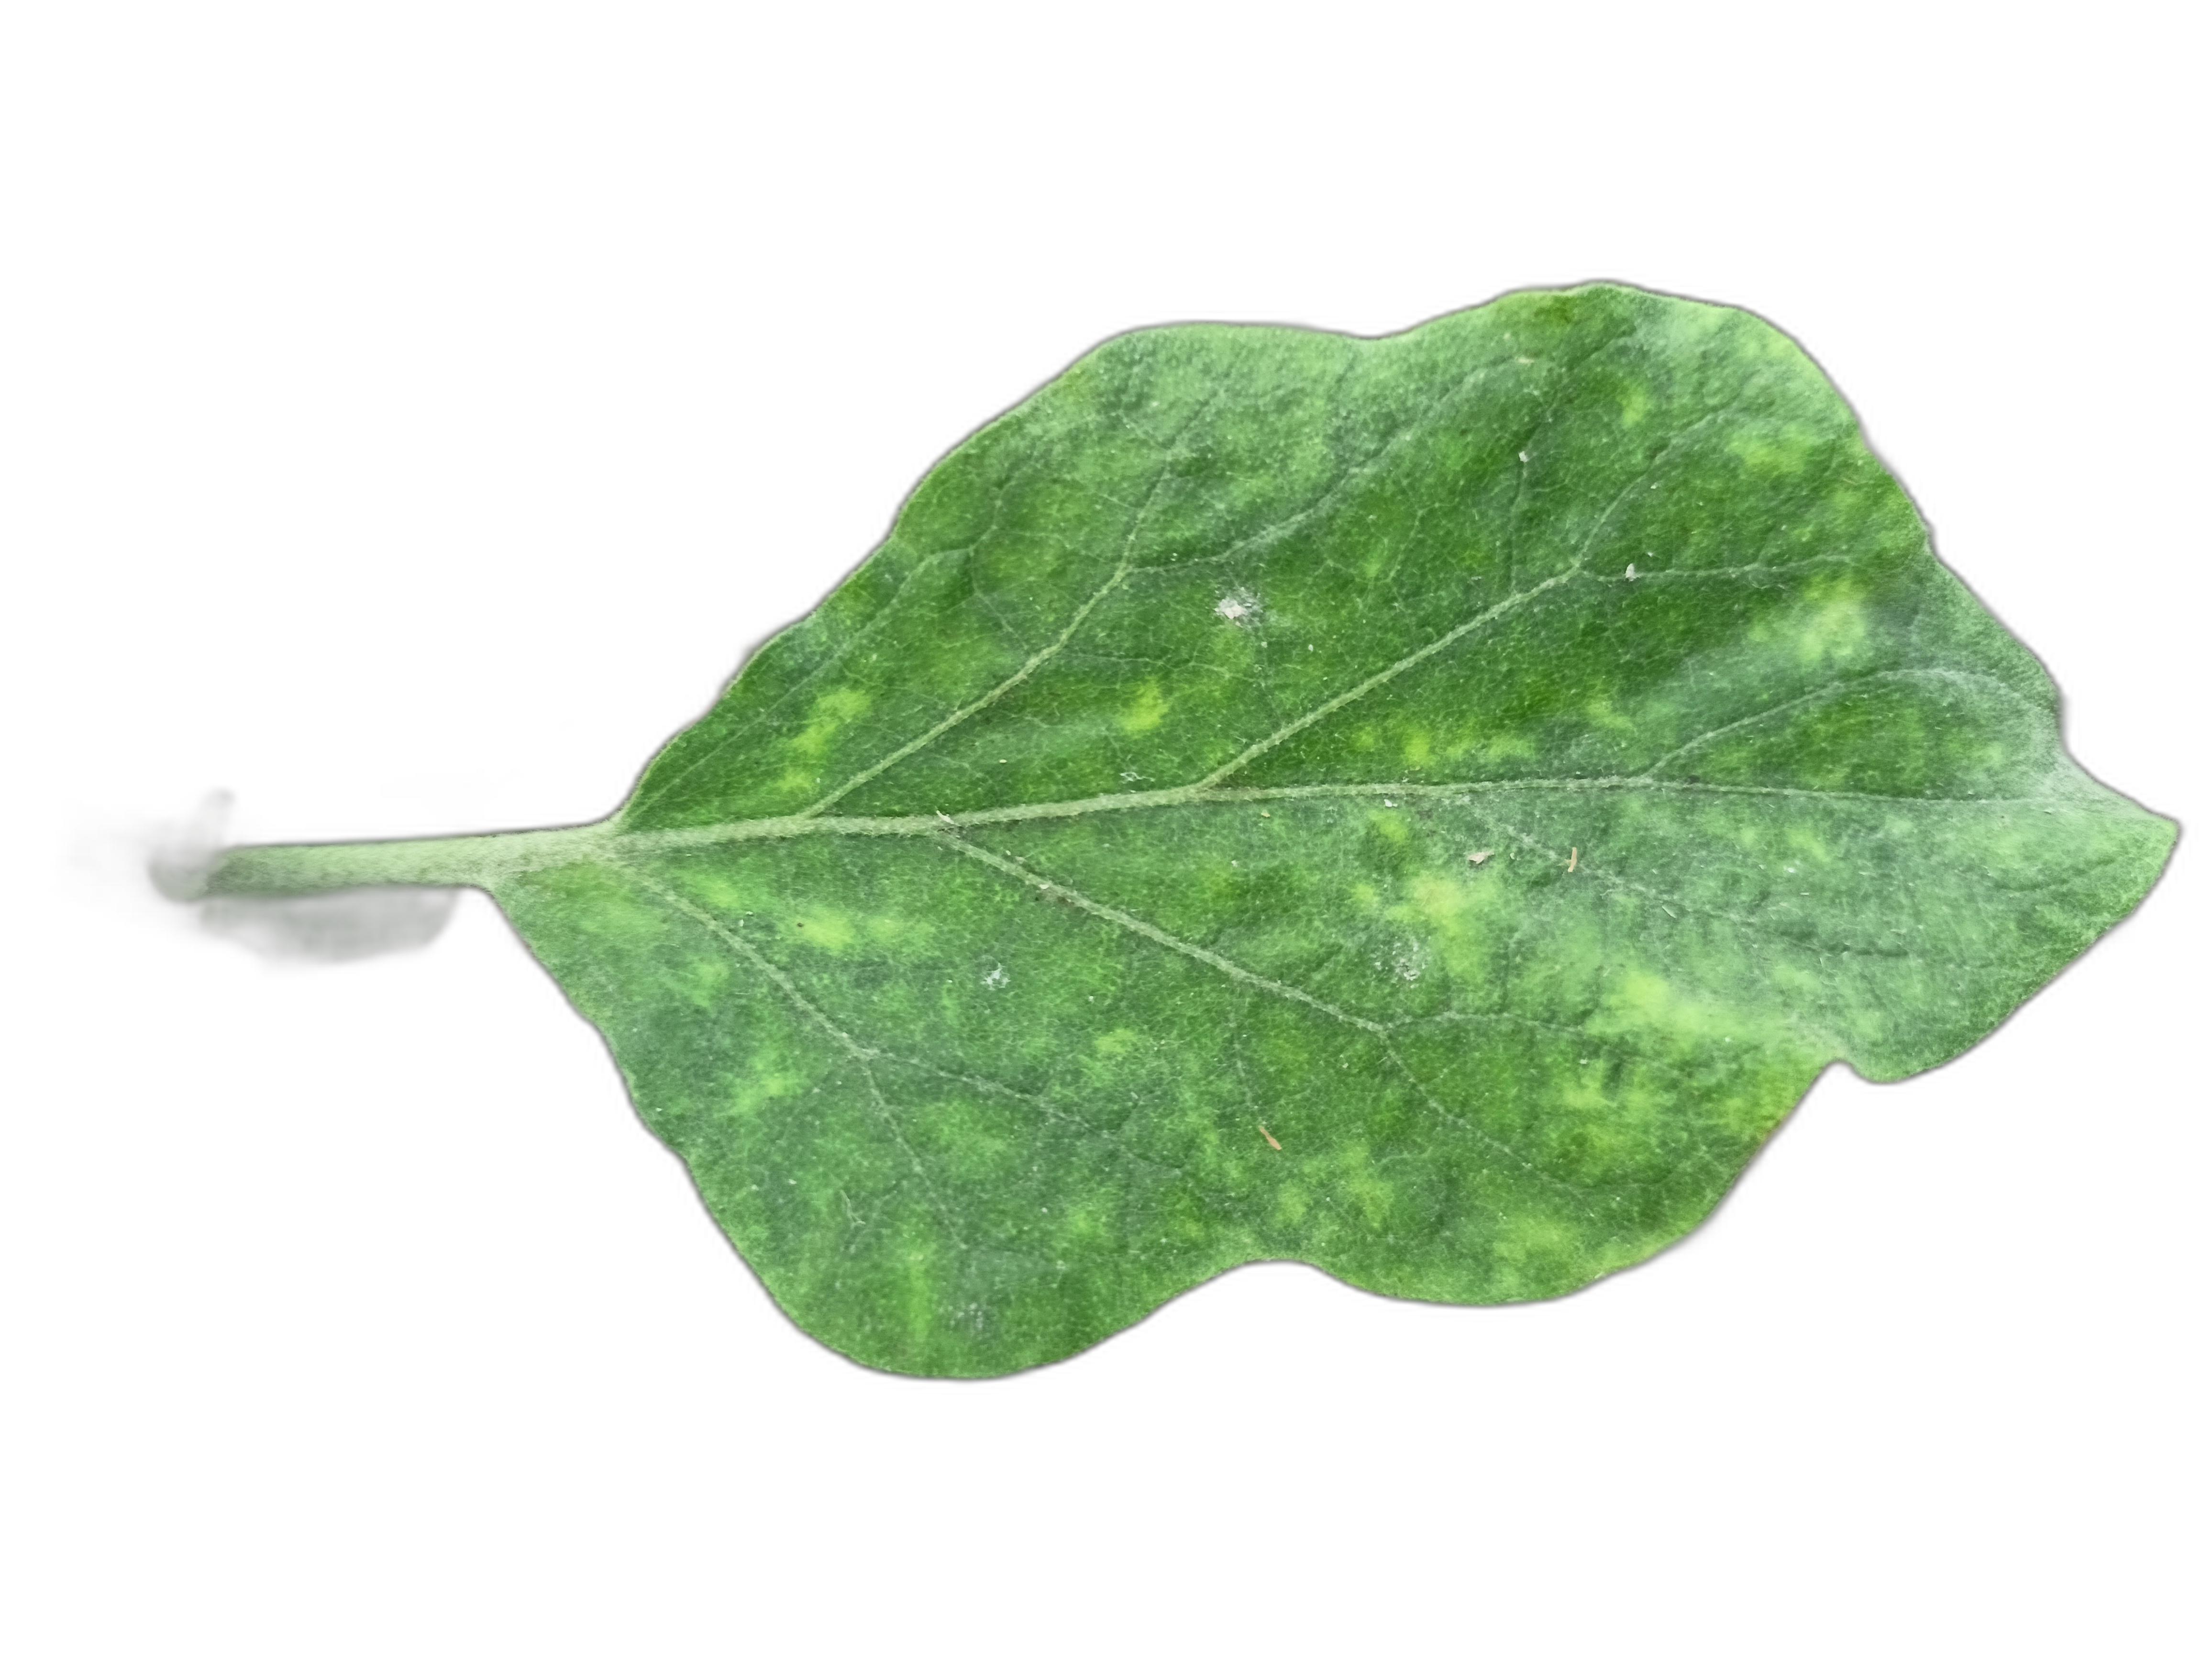
Label: Mosaic Virus Disease